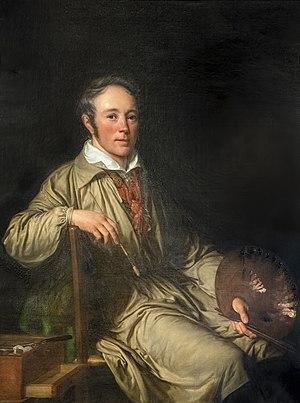
Castelnau-d'Estrétefonds est une commune française située dans le sud-ouest de la France, dans le département de la Haute-Garonne, en région Occitanie. Elle est située à la limite avec le département de Tarn-et-Garonne, et se situe au cœur de l'axe Toulouse-Montauban, dans l'aire urbaine de Toulouse. C'est également la ville-centre d'une unité urbaine, l'unité urbaine de Castelnau-d'Estrétefonds.